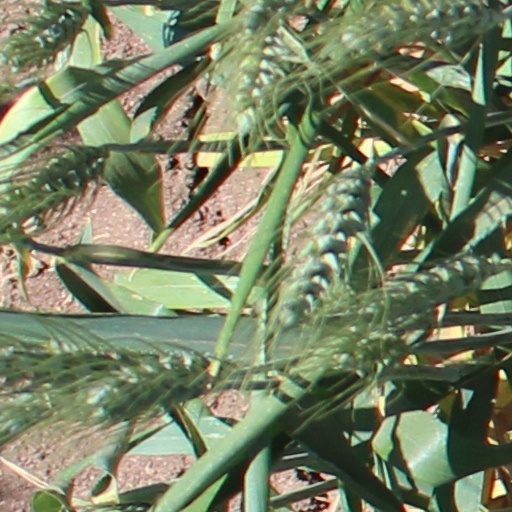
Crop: wheat